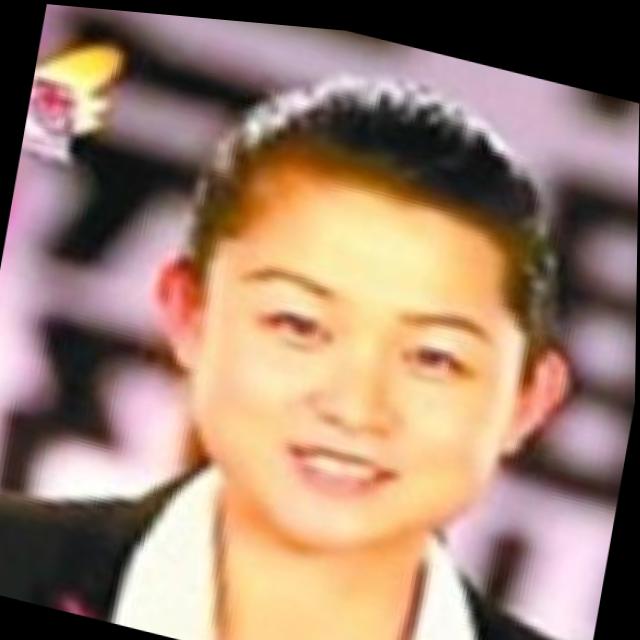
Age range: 21-44